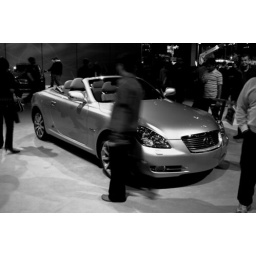
some guy walking in front of a lexus at the auto show